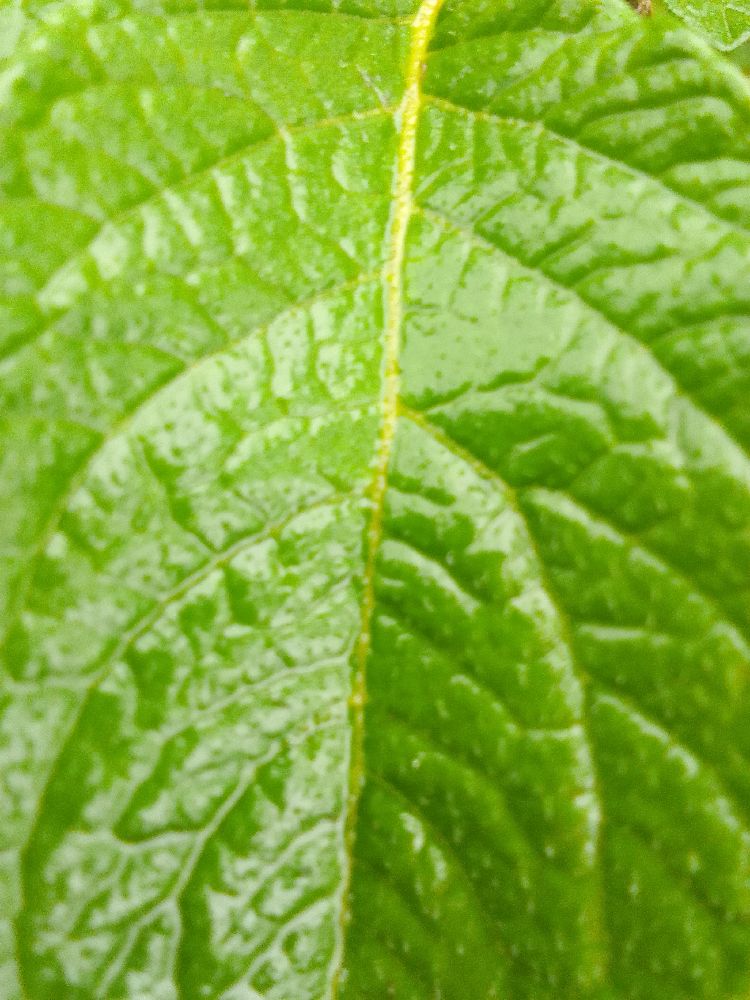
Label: Healthy